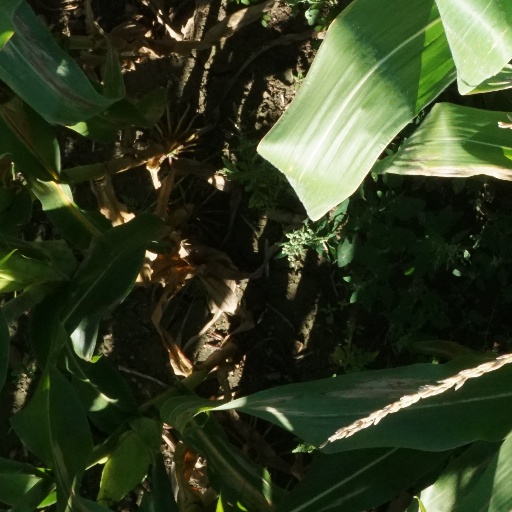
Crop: maize; corn